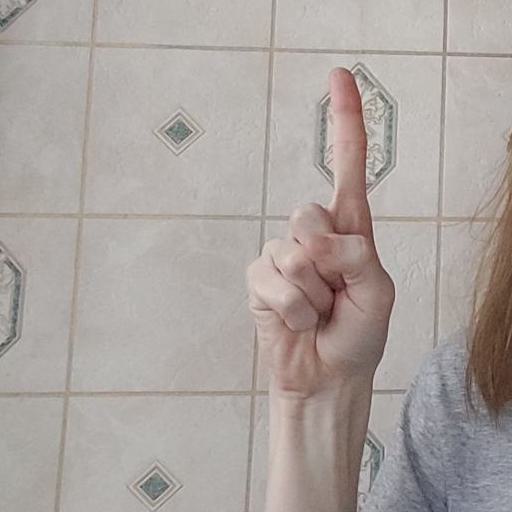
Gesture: one